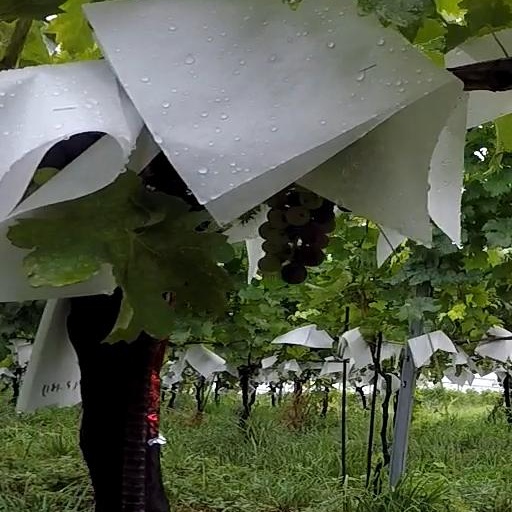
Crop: grape